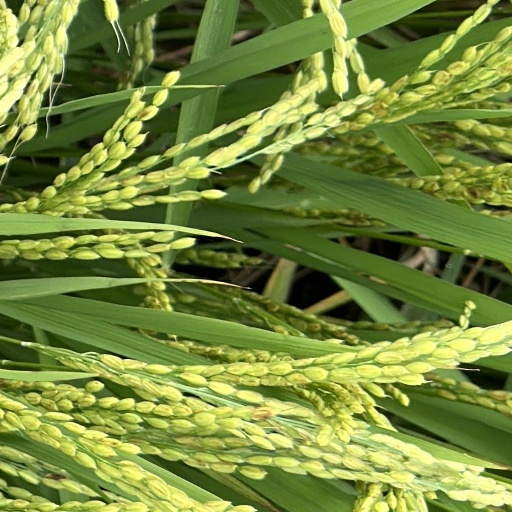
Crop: rice